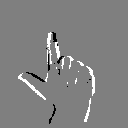
ASL letter: l